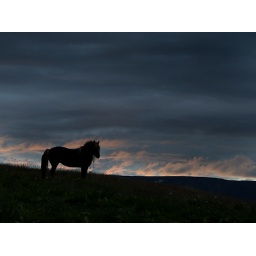
So quiet, the sun painting colors in the clouds and this beautiful animal gazing into the night. Life is good.